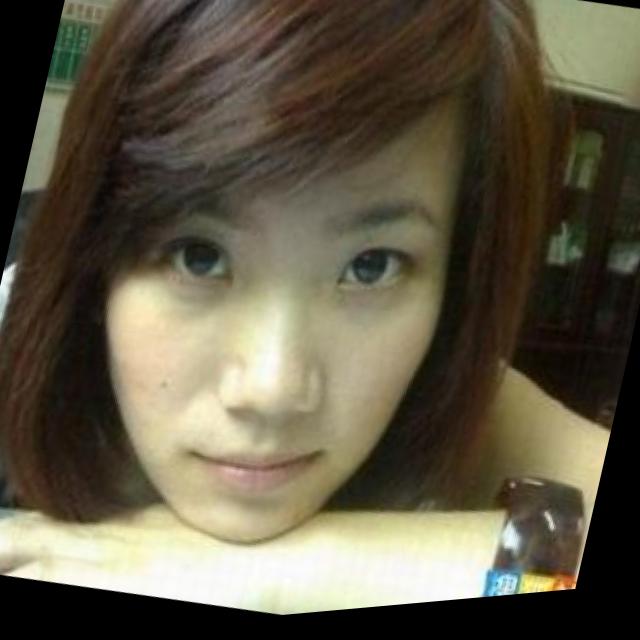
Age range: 21-44